Divorce Invitation

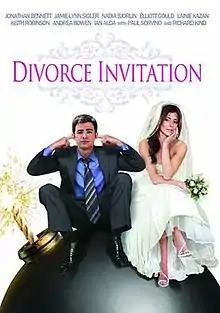
Theatrical released poster

Divorce Invitation is a 2012 American romantic comedy film Written & directed by S. V. Krishna Reddy, Co-Writters Robert Naturman and Bala Rajasekharuni. It was produced by R. R. Venkat and co-produced by M S P Srinivas Reddy. Upon release, the film received mixed reviews. The movie is based on director's own 1997 Telugu movie "Aahwanam".